Siege of Stralsund (1678)

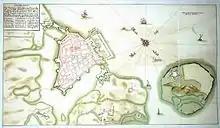
Plan of Stralsund in 1678

The siege of Stralsund was an armed engagement between the Electorate of Brandenburg and the Swedish Empire from 20 September to 15 October 1678, during the Scanian War. After two days of bombardment on 10 and 11 October, the severely devastated Swedish fortress of Stralsund surrendered to the Brandenburgers. The remainder of Swedish Pomerania was taken by the end of the year, yet most of the province including Stralsund was returned to Sweden by the terms of the Treaty of Saint-Germain-en-Laye and the Peace of Lund, both concluded in 1679.